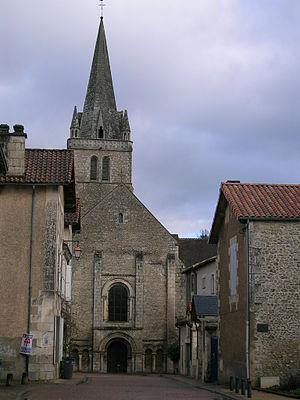
Ancienne abbaye de Saint-Benoît (Vienne, France) aujourd'hui église paroissiale Saint-André.
Saint-Benoît est une commune du Centre-Ouest de la France, située dans la banlieue sud de Poitiers, dans le département de la Vienne.